Swingletree

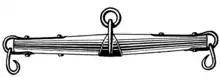
A typical wooden swingletree with iron fittings

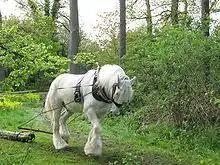
The red horizontal bar behind the horse is a swingletree

A swingletree (British Isles) or singletree (North America) is a small wooden or metal bar behind a harnessed horse. It is used to balance the pull of a driving horse or other draught animal when pulling a vehicle or other load. It is a kind of whippletree, and the term is also used sometimes for other whippletrees.